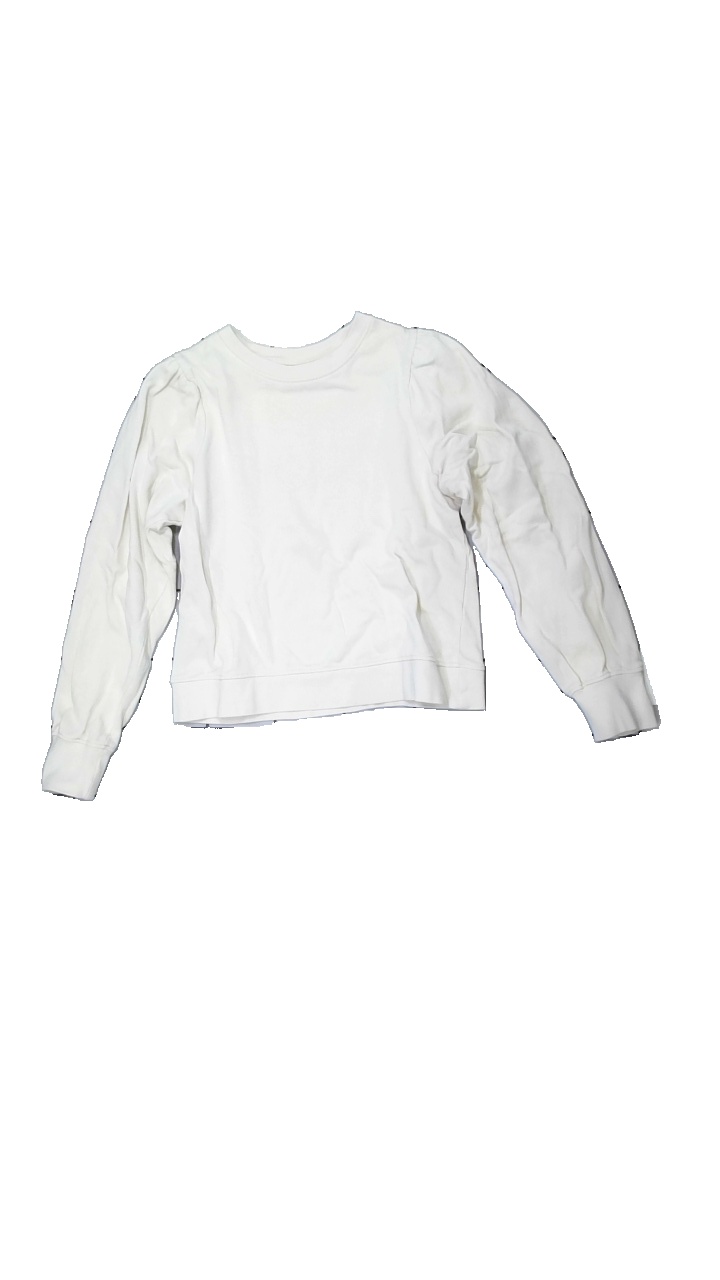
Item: Sweater (Ladies)
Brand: Kappahl
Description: white sweatshirt with puff sleeve
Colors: White
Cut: C-collar
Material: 100% Cotton
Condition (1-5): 5
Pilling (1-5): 5
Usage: Reuse
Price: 50-100